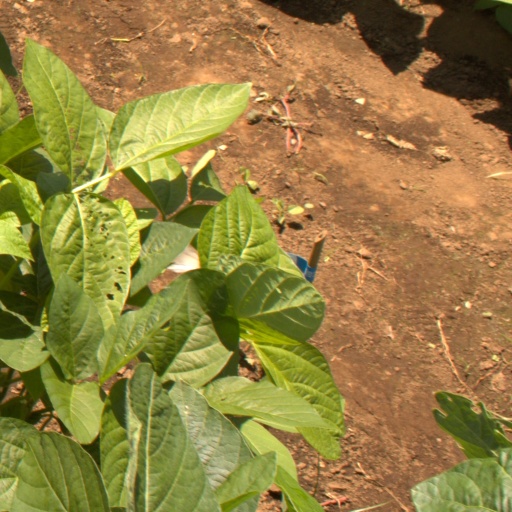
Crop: soybean